Question: Please indicate a possible affordance area of the frisbee that can be used for catching
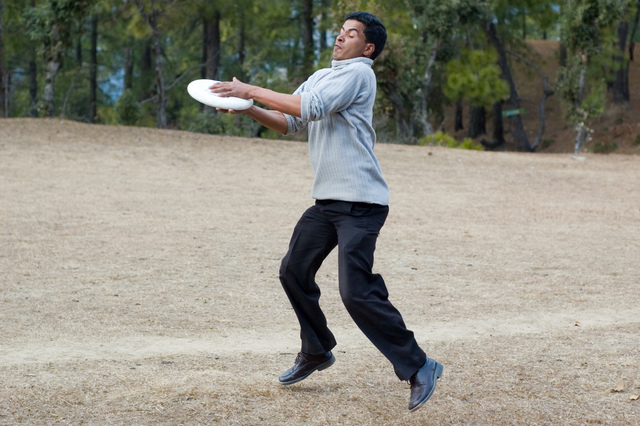
Answer: [181.5, 61, 262.5, 127]